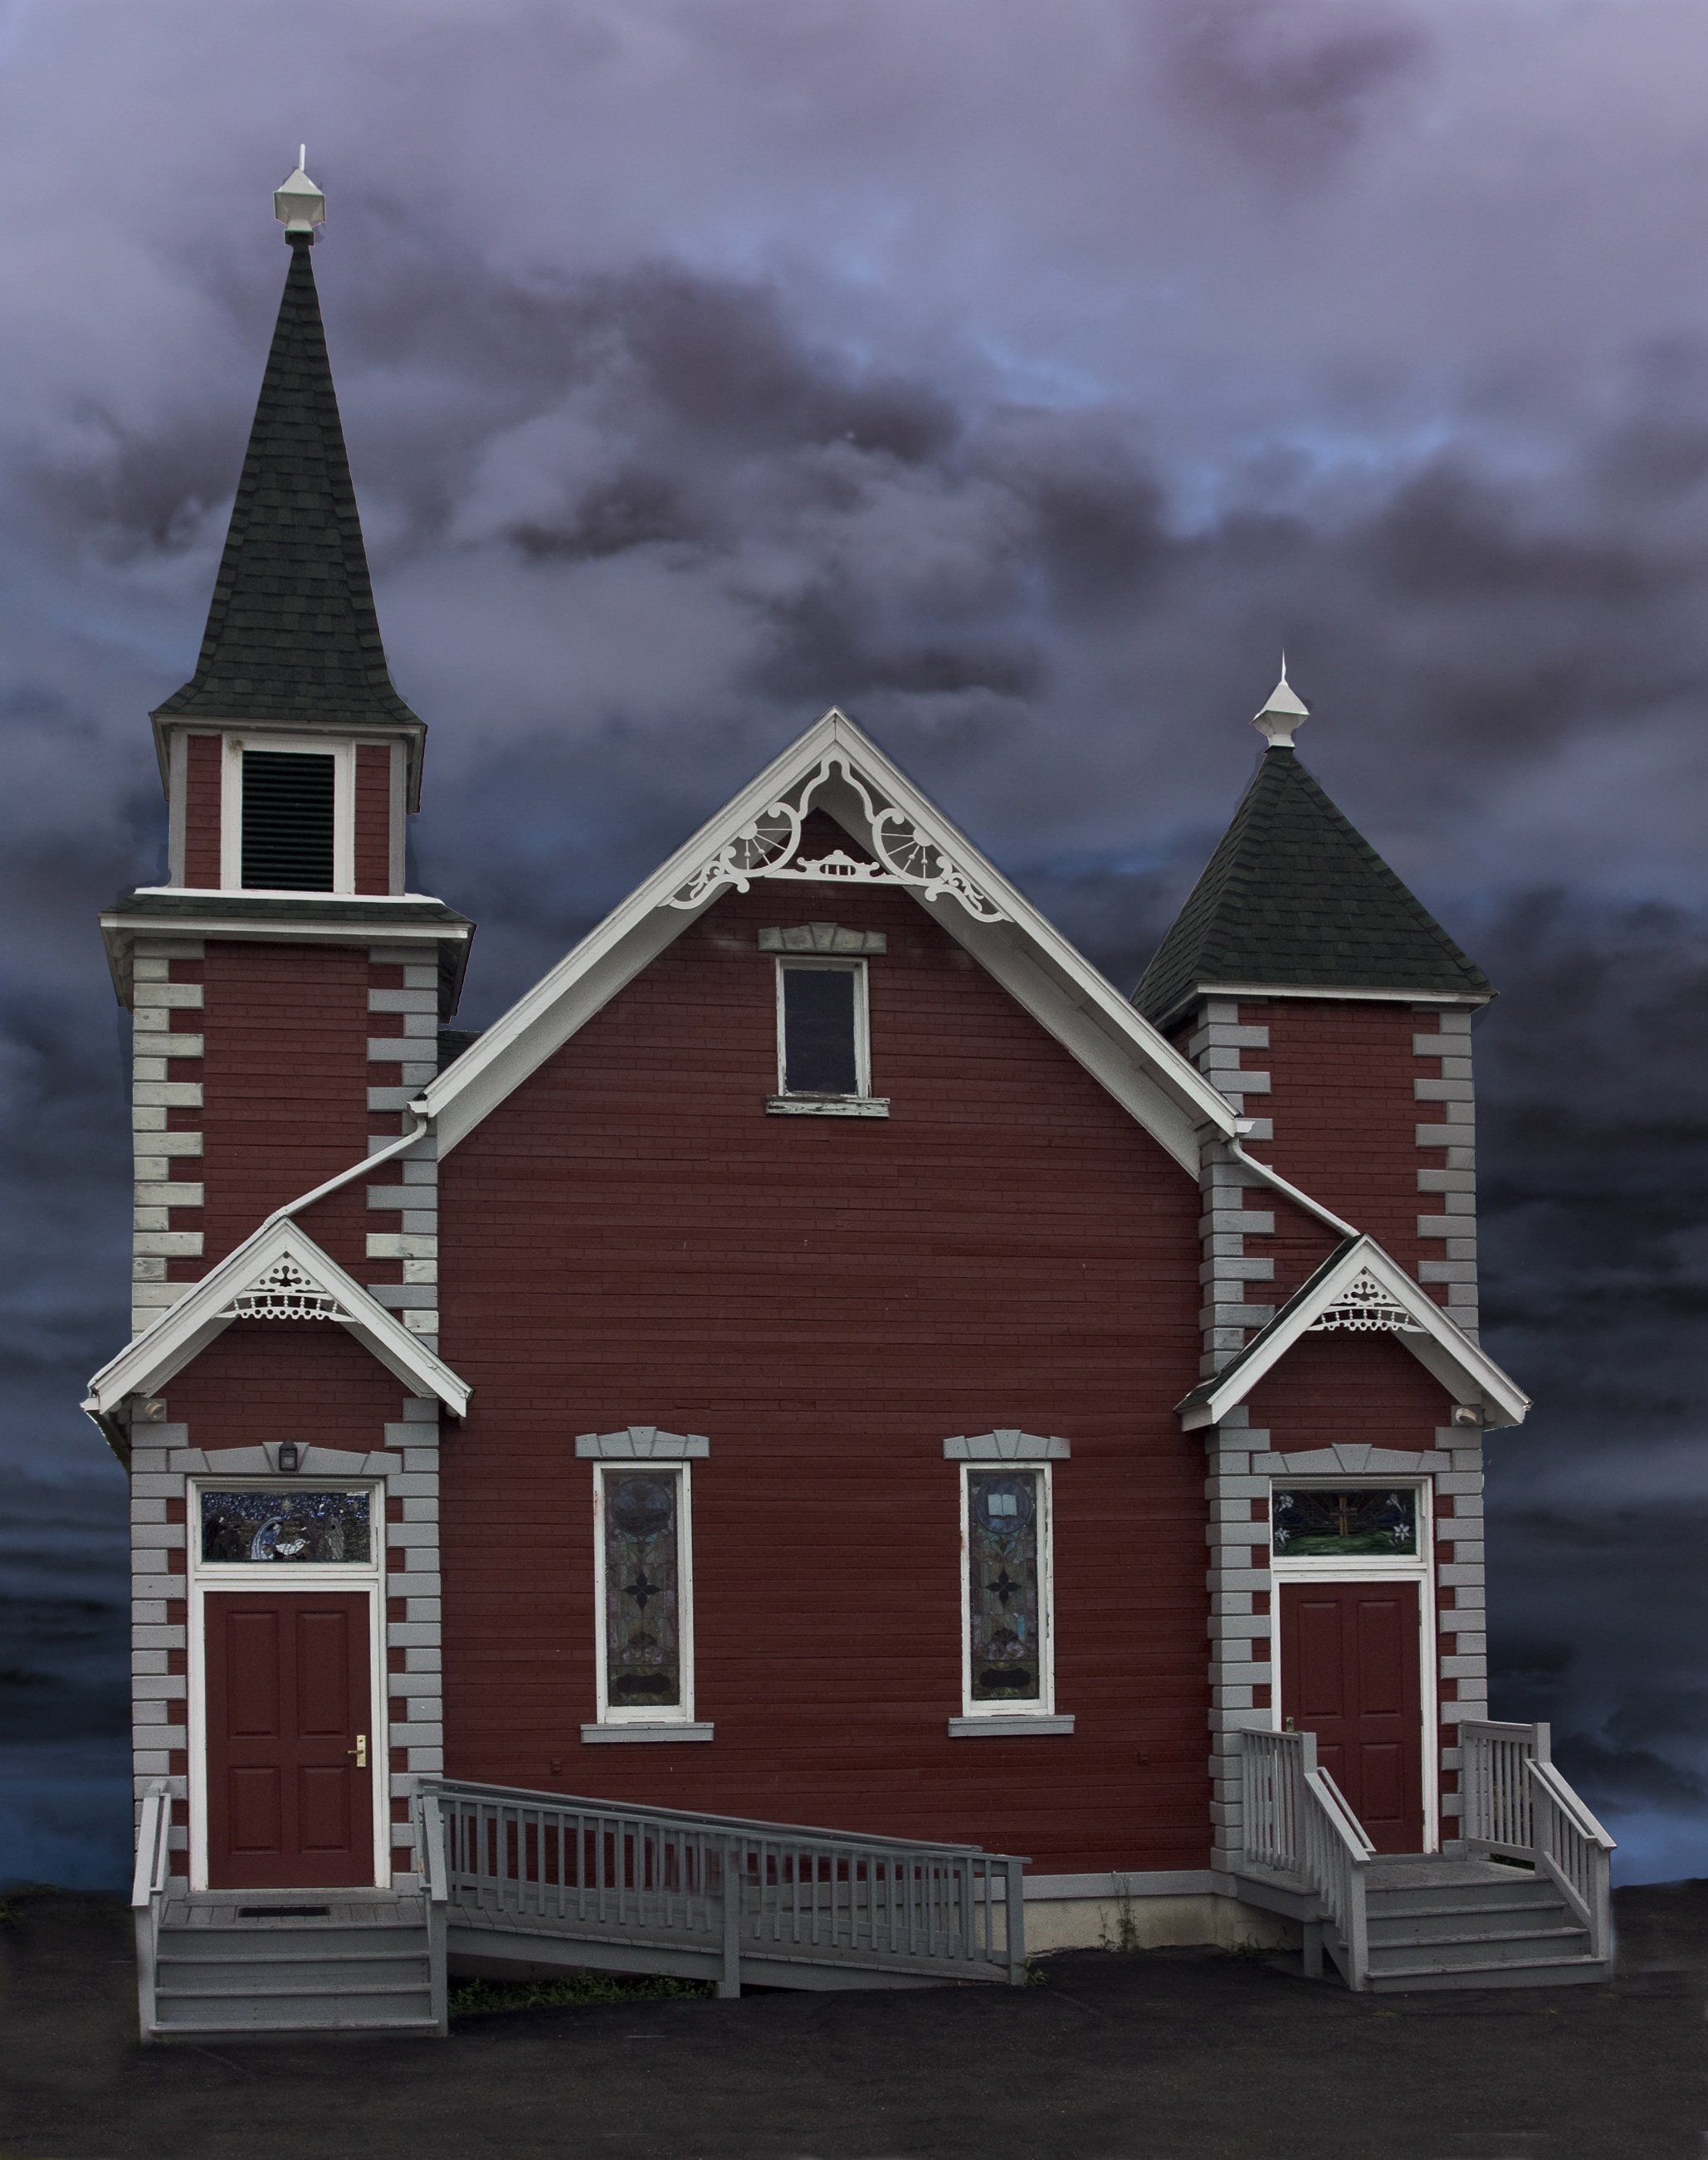
architecture, house, window, building, home, red, tower, facade, church, chapel, place of worship, steeple, church building